Djembe

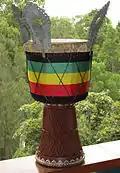
Djembe decorated with folded-over skin, sege sege, rope wrap, and metalwork

The amount of tension that can be applied this way is considerable. A djembe tuned to solo pitch has a tone frequency of around 400 Hz. For a drum with a 31 cm (12.2 in) playing surface, this equates to an overall pull force of around 455 kg (1,000 lb), or 15,000 newton per meter (N/m) of tension. Modern djembes often feature tuning lugs, similar to those found on snare drums, allowing the drum to be tuned with a drum key. Additionally, the drum heads on contemporary djembes can be made from a variety of materials, ranging from synthetic options to organic materials like goatskin.